885 Naval Air Squadron

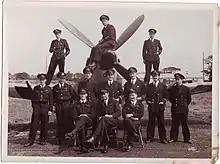
Photo taken shortly after D-day in 1944. Black and white invasion stripes still visible on wings of MkIII Seafire.

885 Naval Air Squadron (885 NAS) was a Naval Air Squadron of the Royal Navy's Fleet Air Arm. First formed on 1 March 1941, the squadron served as a fighter squadron during the Second World War. It operated in the Mediterranean in 1942–43, where it took part in Operation Torch, the Anglo-American invasion of French North Africa, the Allied invasion of Sicily and the Allied invasion of Italy. In 1944 it took part in the Allied invasion of Normandy, spotting for Allied artillery bombardments and in 1945, was deployed as part of the British Pacific Fleet. It was abolished for the last time on 27 September 1945.